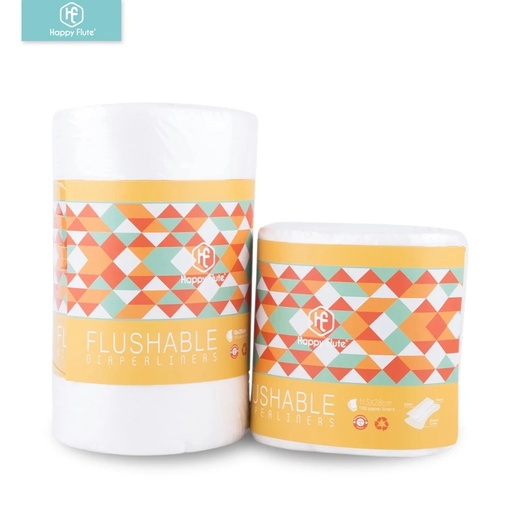
Happyflute Fodere per pannolini lavabili e biodegradabili al 100% Fodere per pannolini di stoffa usa e getta 100 fogli per rotolo
Brand: AYS1246
Category: Baby & Toddler > Diapering > Diaper Liners > Disposable Diaper Liners